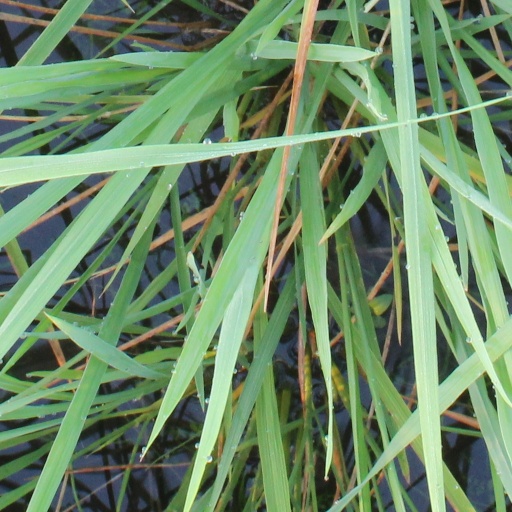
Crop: rice